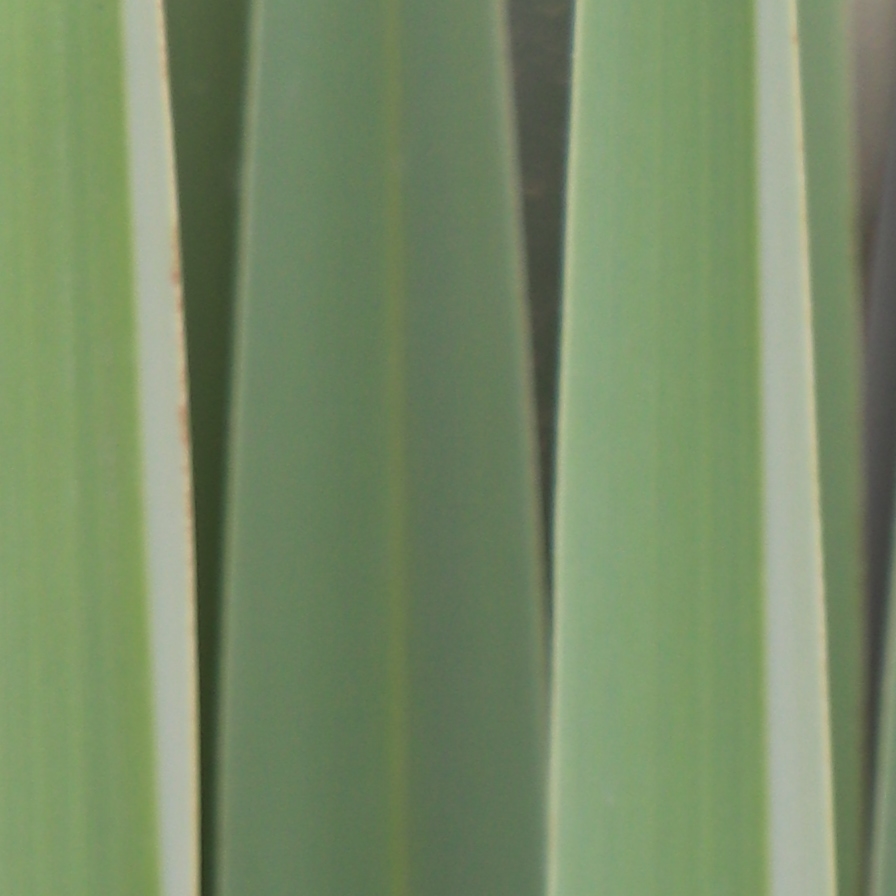
Label: Healthy